Head On (1998 film)

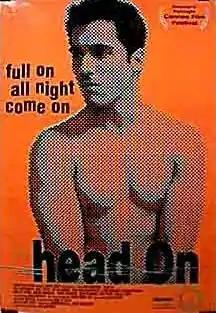
Theatrical release poster

Head On is a 1998 Australian LGBT-related romantic drama film directed by Ana Kokkinos, who wrote the screenplay with Andrew Bovell and Mira Robertson. The film is based on the 1995 novel "Loaded" by Christos Tsiolkas. The film stars Alex Dimitriades, Paul Capsis, Elena Mandalis and Damien Fotiou. The film tells the story of Ari (Dimitriades), a dissolute 19-year-old second generation Greek-Australian in Melbourne. Ari is caught between his conservative Greek background and modern Australia, amid his homosexual desire.